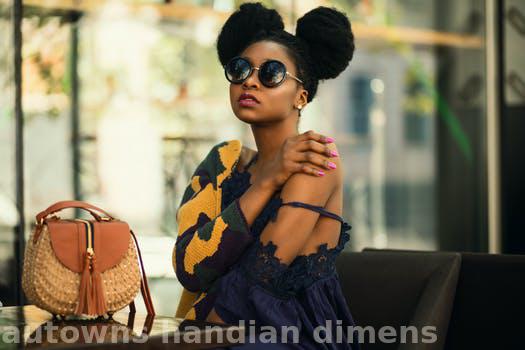
Label: Watermark